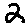
Label: 2